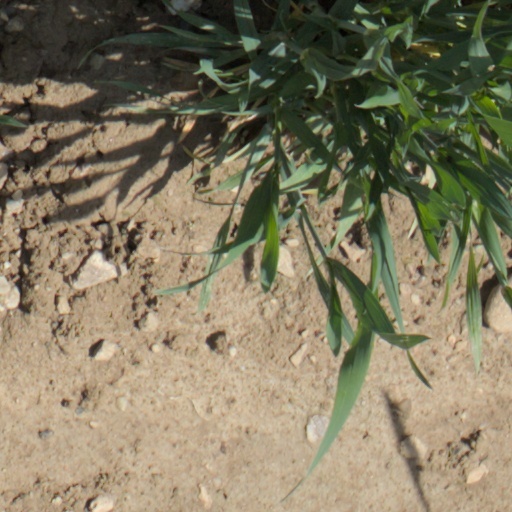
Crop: wheat